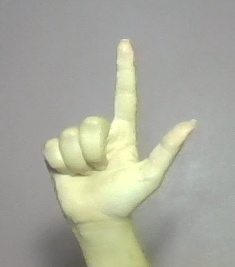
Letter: laam